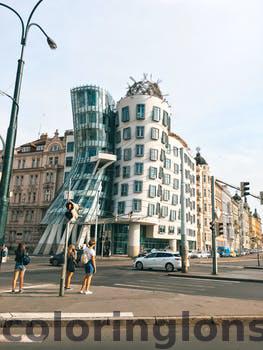
Label: Watermark